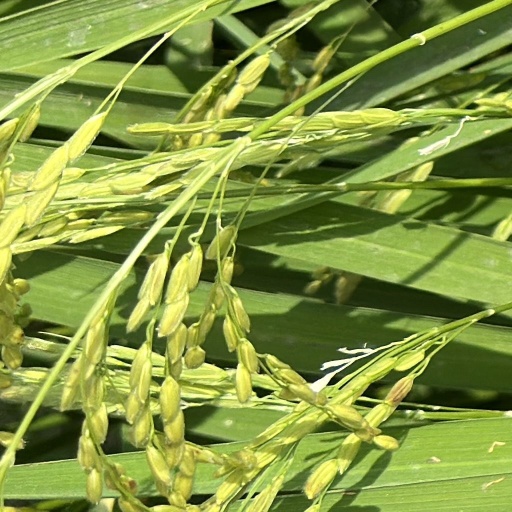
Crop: rice